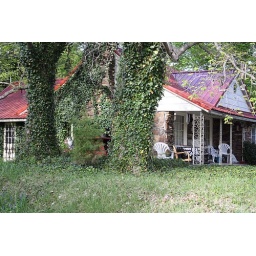
Look closely and you can see a pair of cats standing guard outside this house in Lick Creek, Illinois.